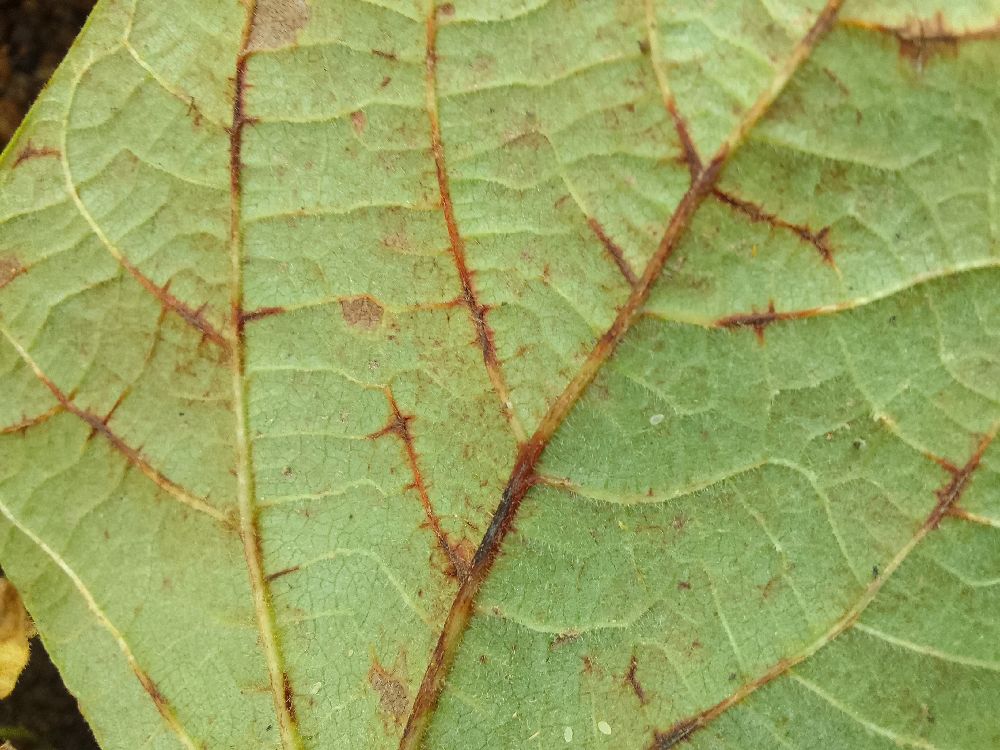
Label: anthracnose